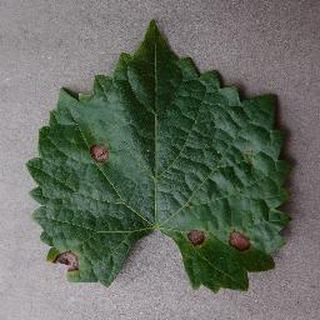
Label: grape_black_rot